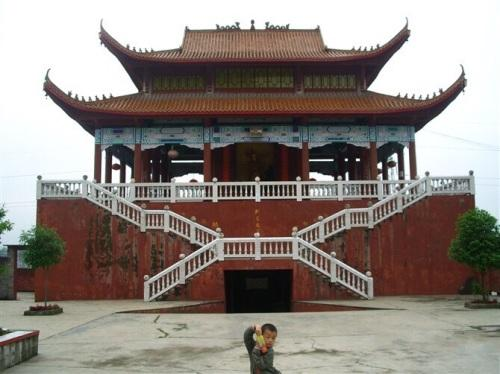
地标名称：传灯寺
所在城市：县·秀山土家族苗族自治县